Putty Road

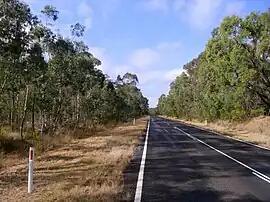
Putty Road near Wombat Swamp, Mellong

(The) Putty Road is a -long rural road that links the Hunter Region in New South Wales to Wilberforce, just north of Windsor on the far northwestern suburban edge of Sydney, Australia.